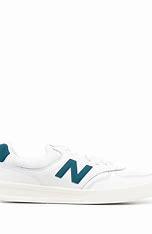
Brand: New
Model: Balance New Balance 300